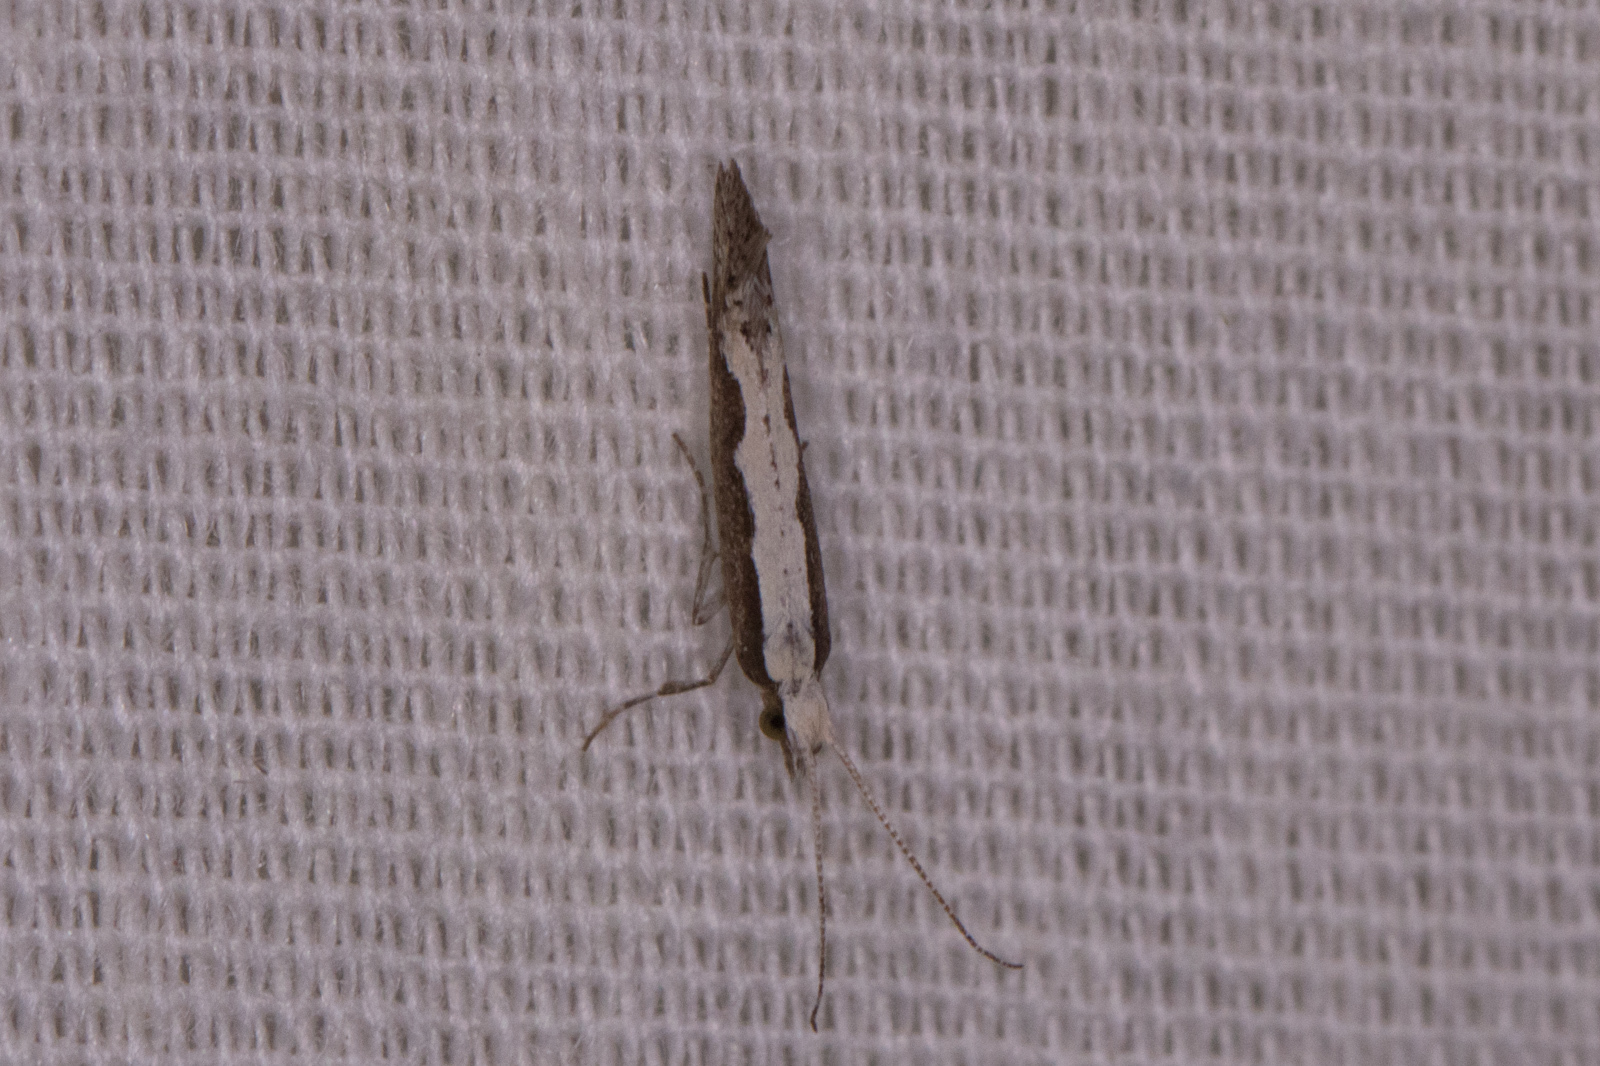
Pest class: diamondback_moth